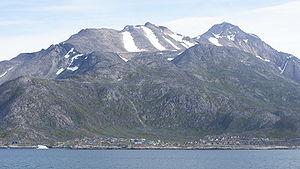
Arsuk est un village groenlandais situé dans la municipalité de Sermersooq près de Paamiut au sud du Groenland. La population était de 171 habitants en 2009.